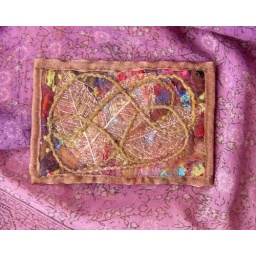
Minced fabric background, paper leaves machined over and machine made woollen cords added. Ribbon edge.